1988 1000 km of Fuji

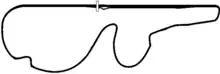
Layout of the Fuji Speedway (1987–2003)

The 1988 1000 km Fuji was the tenth round of the 1988 World Sports-Prototype Championship as well as the sixth and final round of the 1988 All Japan Sports Prototype Car Endurance Championship. It took place at the Fuji Speedway, Japan on September 18, 1988.